Kalākaua Avenue

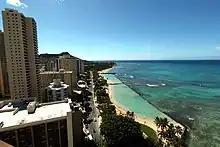
Kalākaua Avenue in Waikīkī

Kalākaua Avenue is a street in Honolulu in the US federal state of Hawaii. The street travels across the tourist Centre of Waikīkī and belongs to the prospering streets of the United States. It demonstrates an architectural fusion of Hawaiian, Gothic, Asian, Spanish and Moorish architecture.